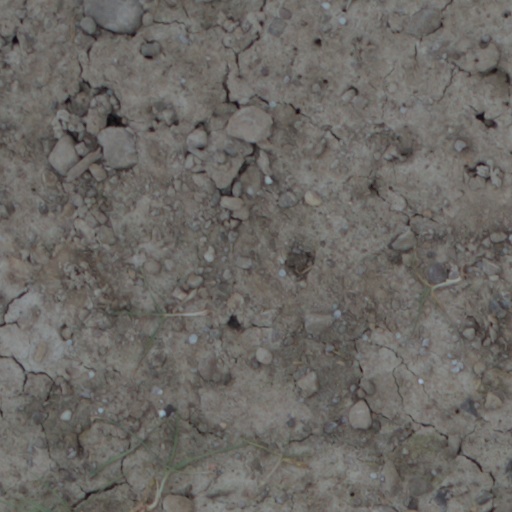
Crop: wheat